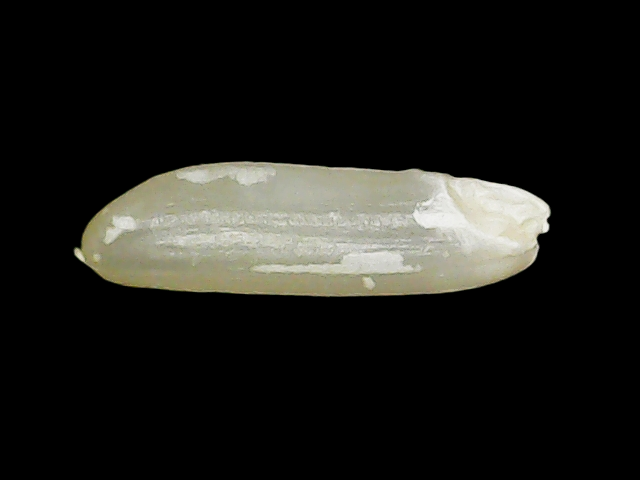
Rice variety: Binadhan7